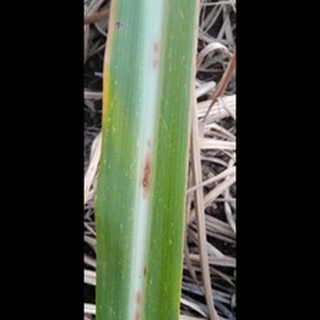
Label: sugarcane_red_rot